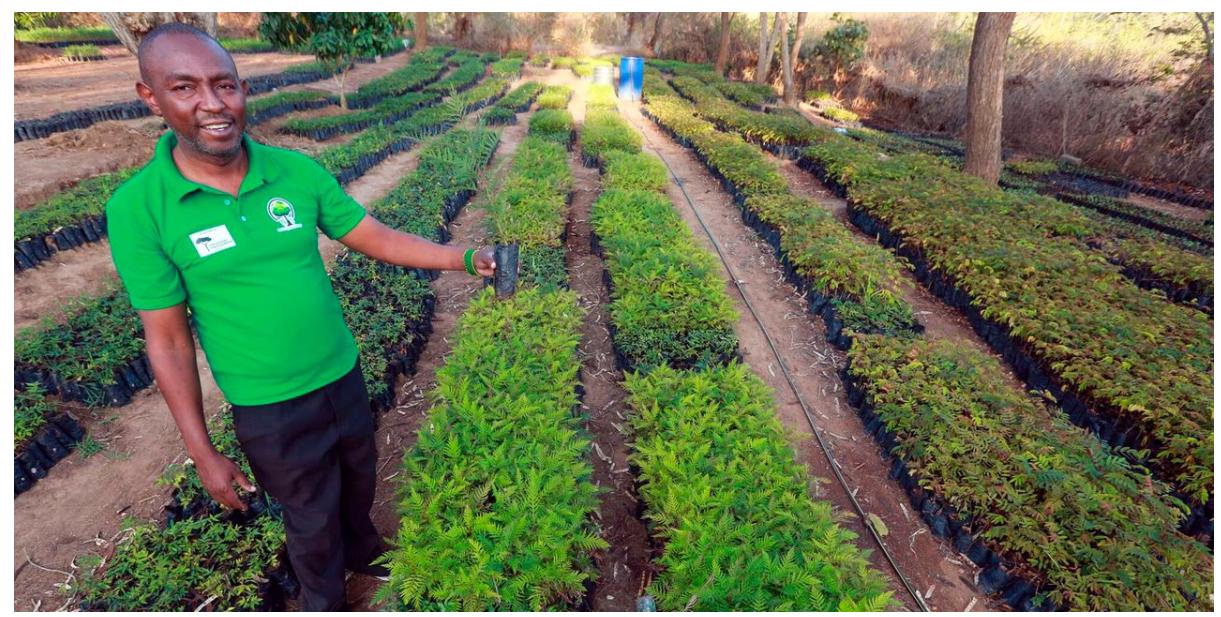
Mkulima wa miti akiwa kwenye bustani ya miche akishikilia mche mmoja,  nakuuonyesha katika sehemu ya kutoa elimu.